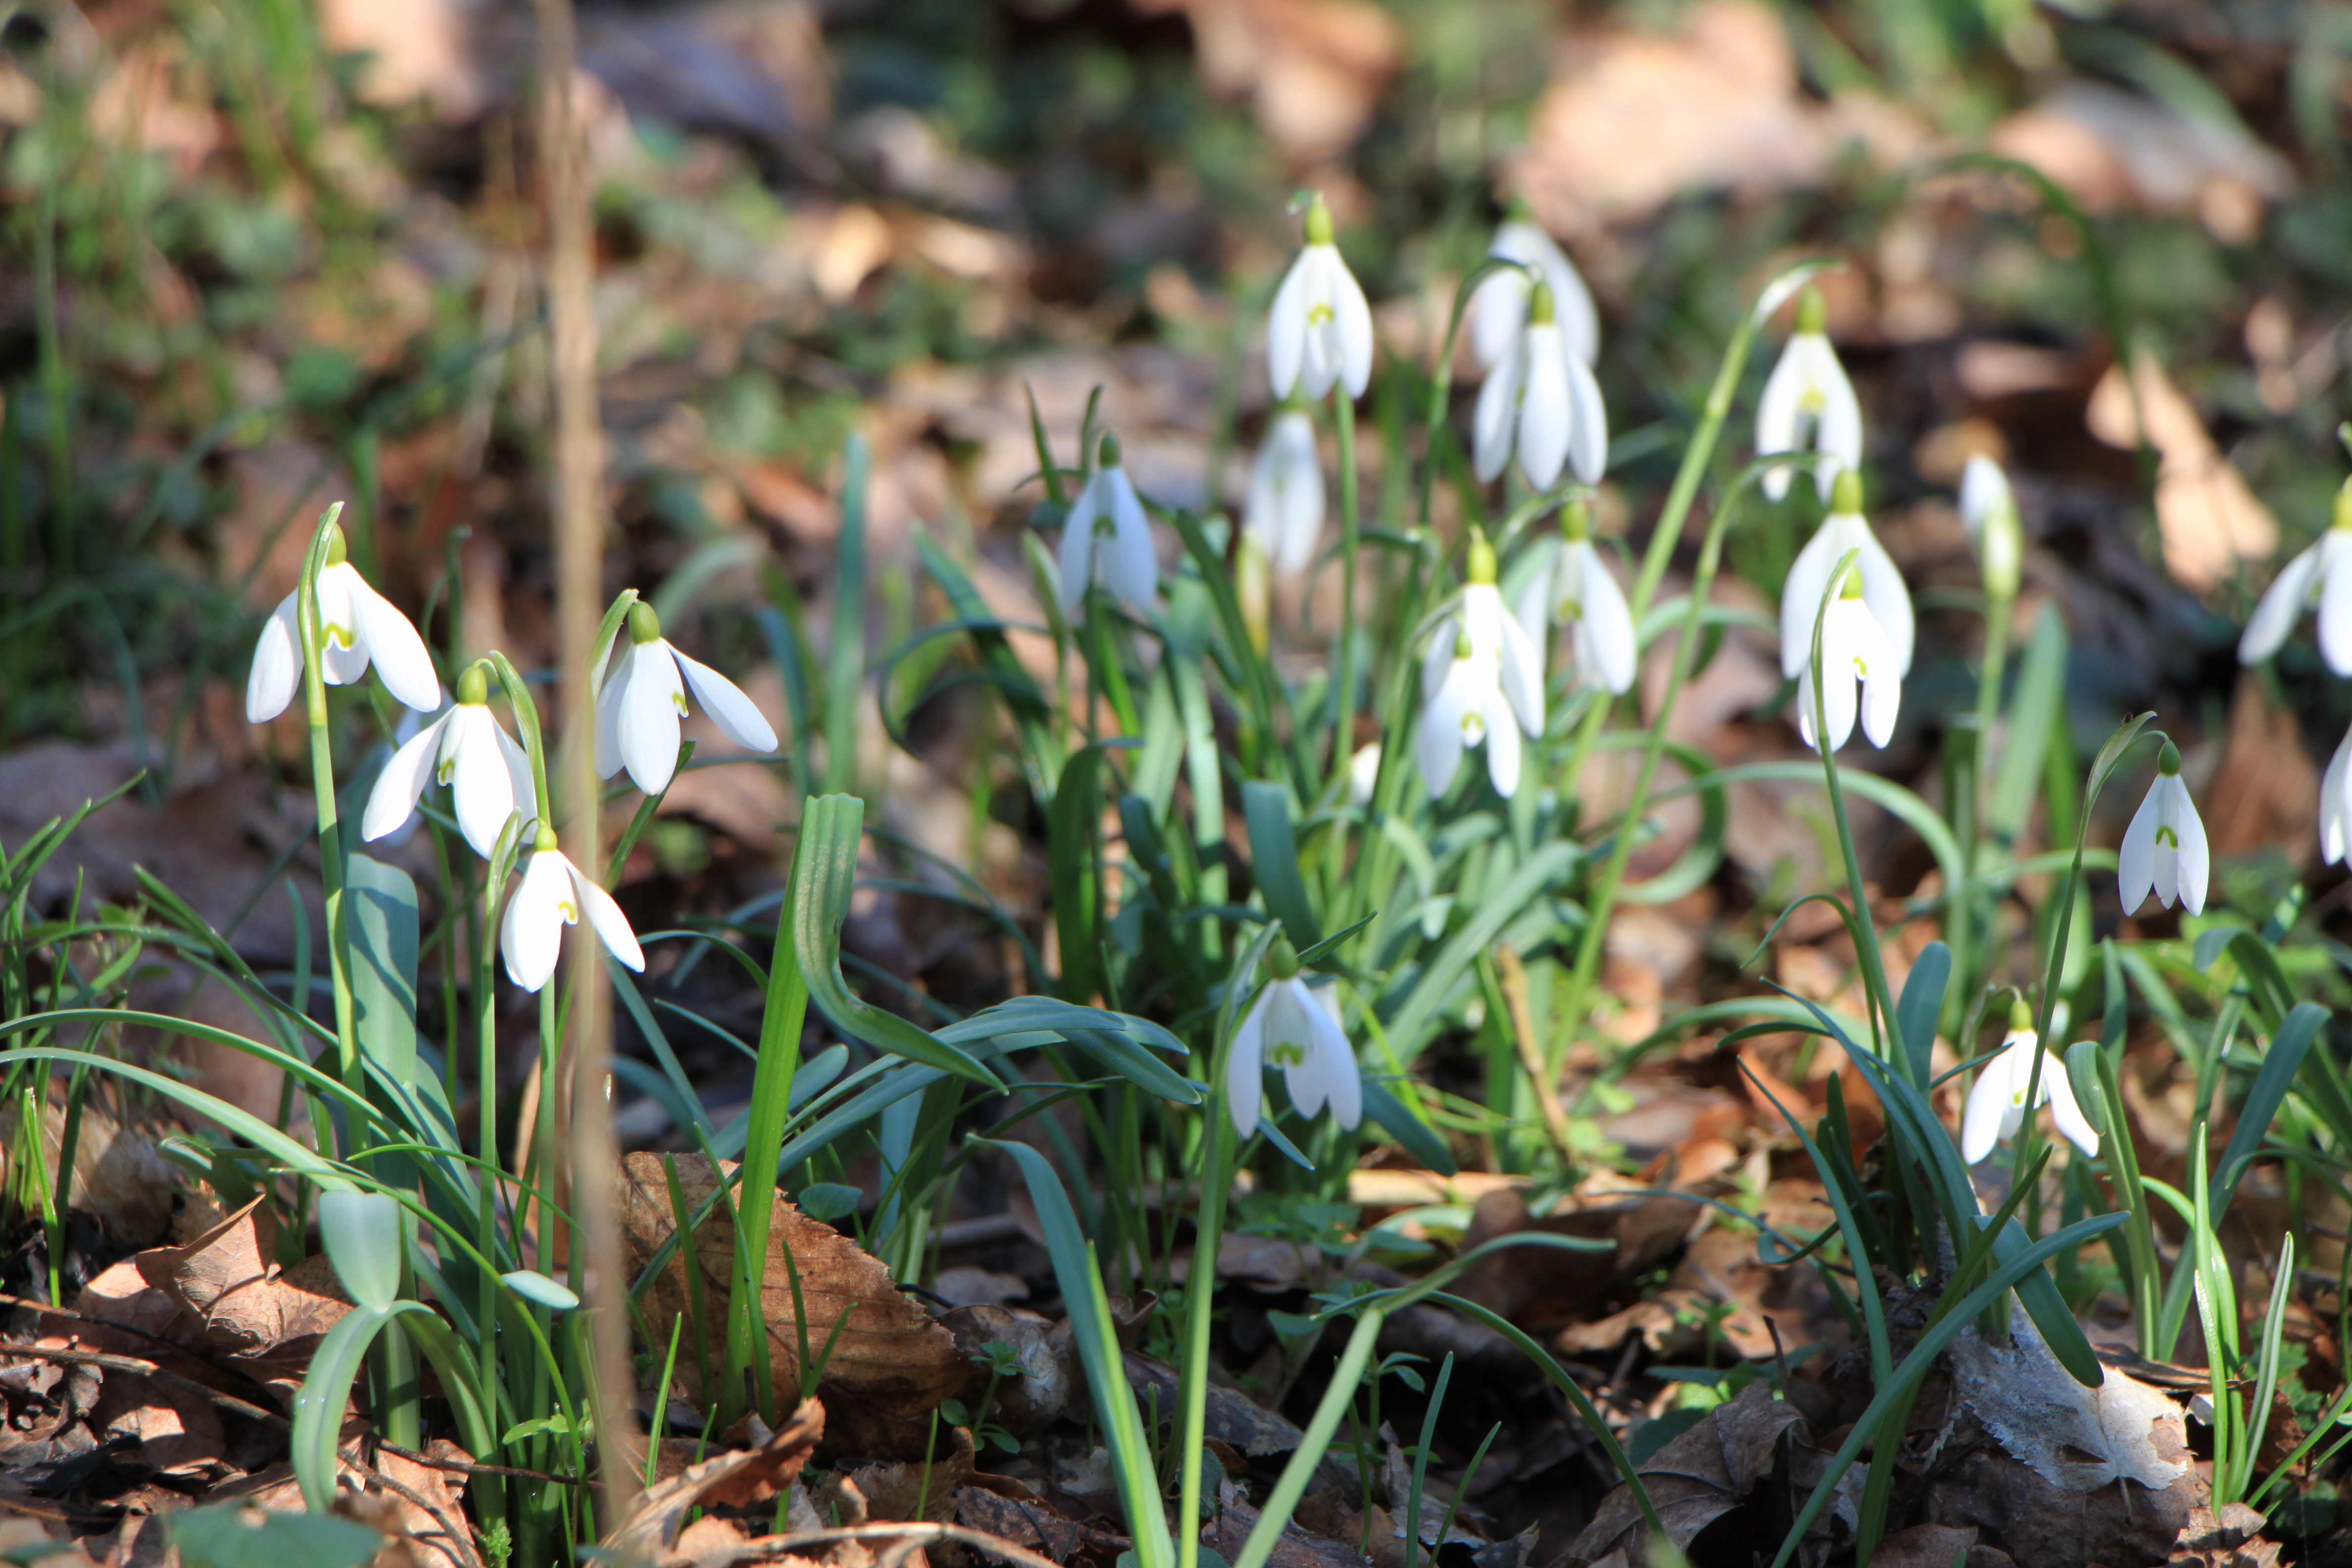
spring, galanthus, flowering plant, snowdrop, flower, plant, amaryllis family, wildflower